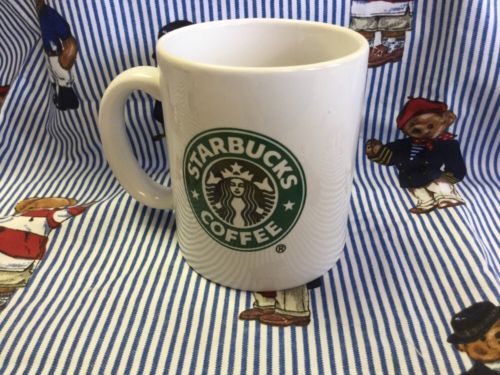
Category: mug